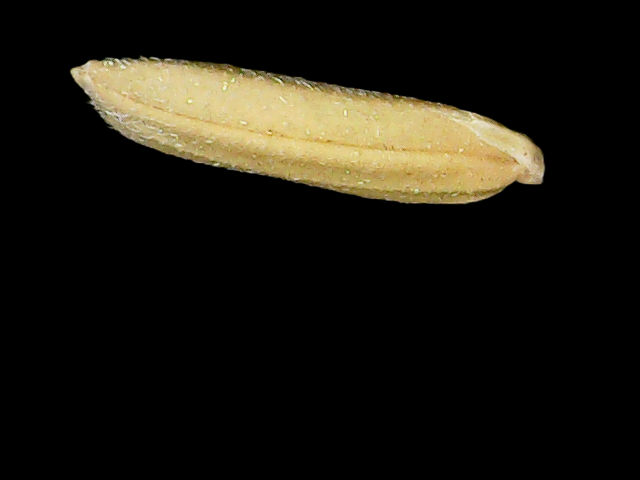
Rice variety: Binadhan16